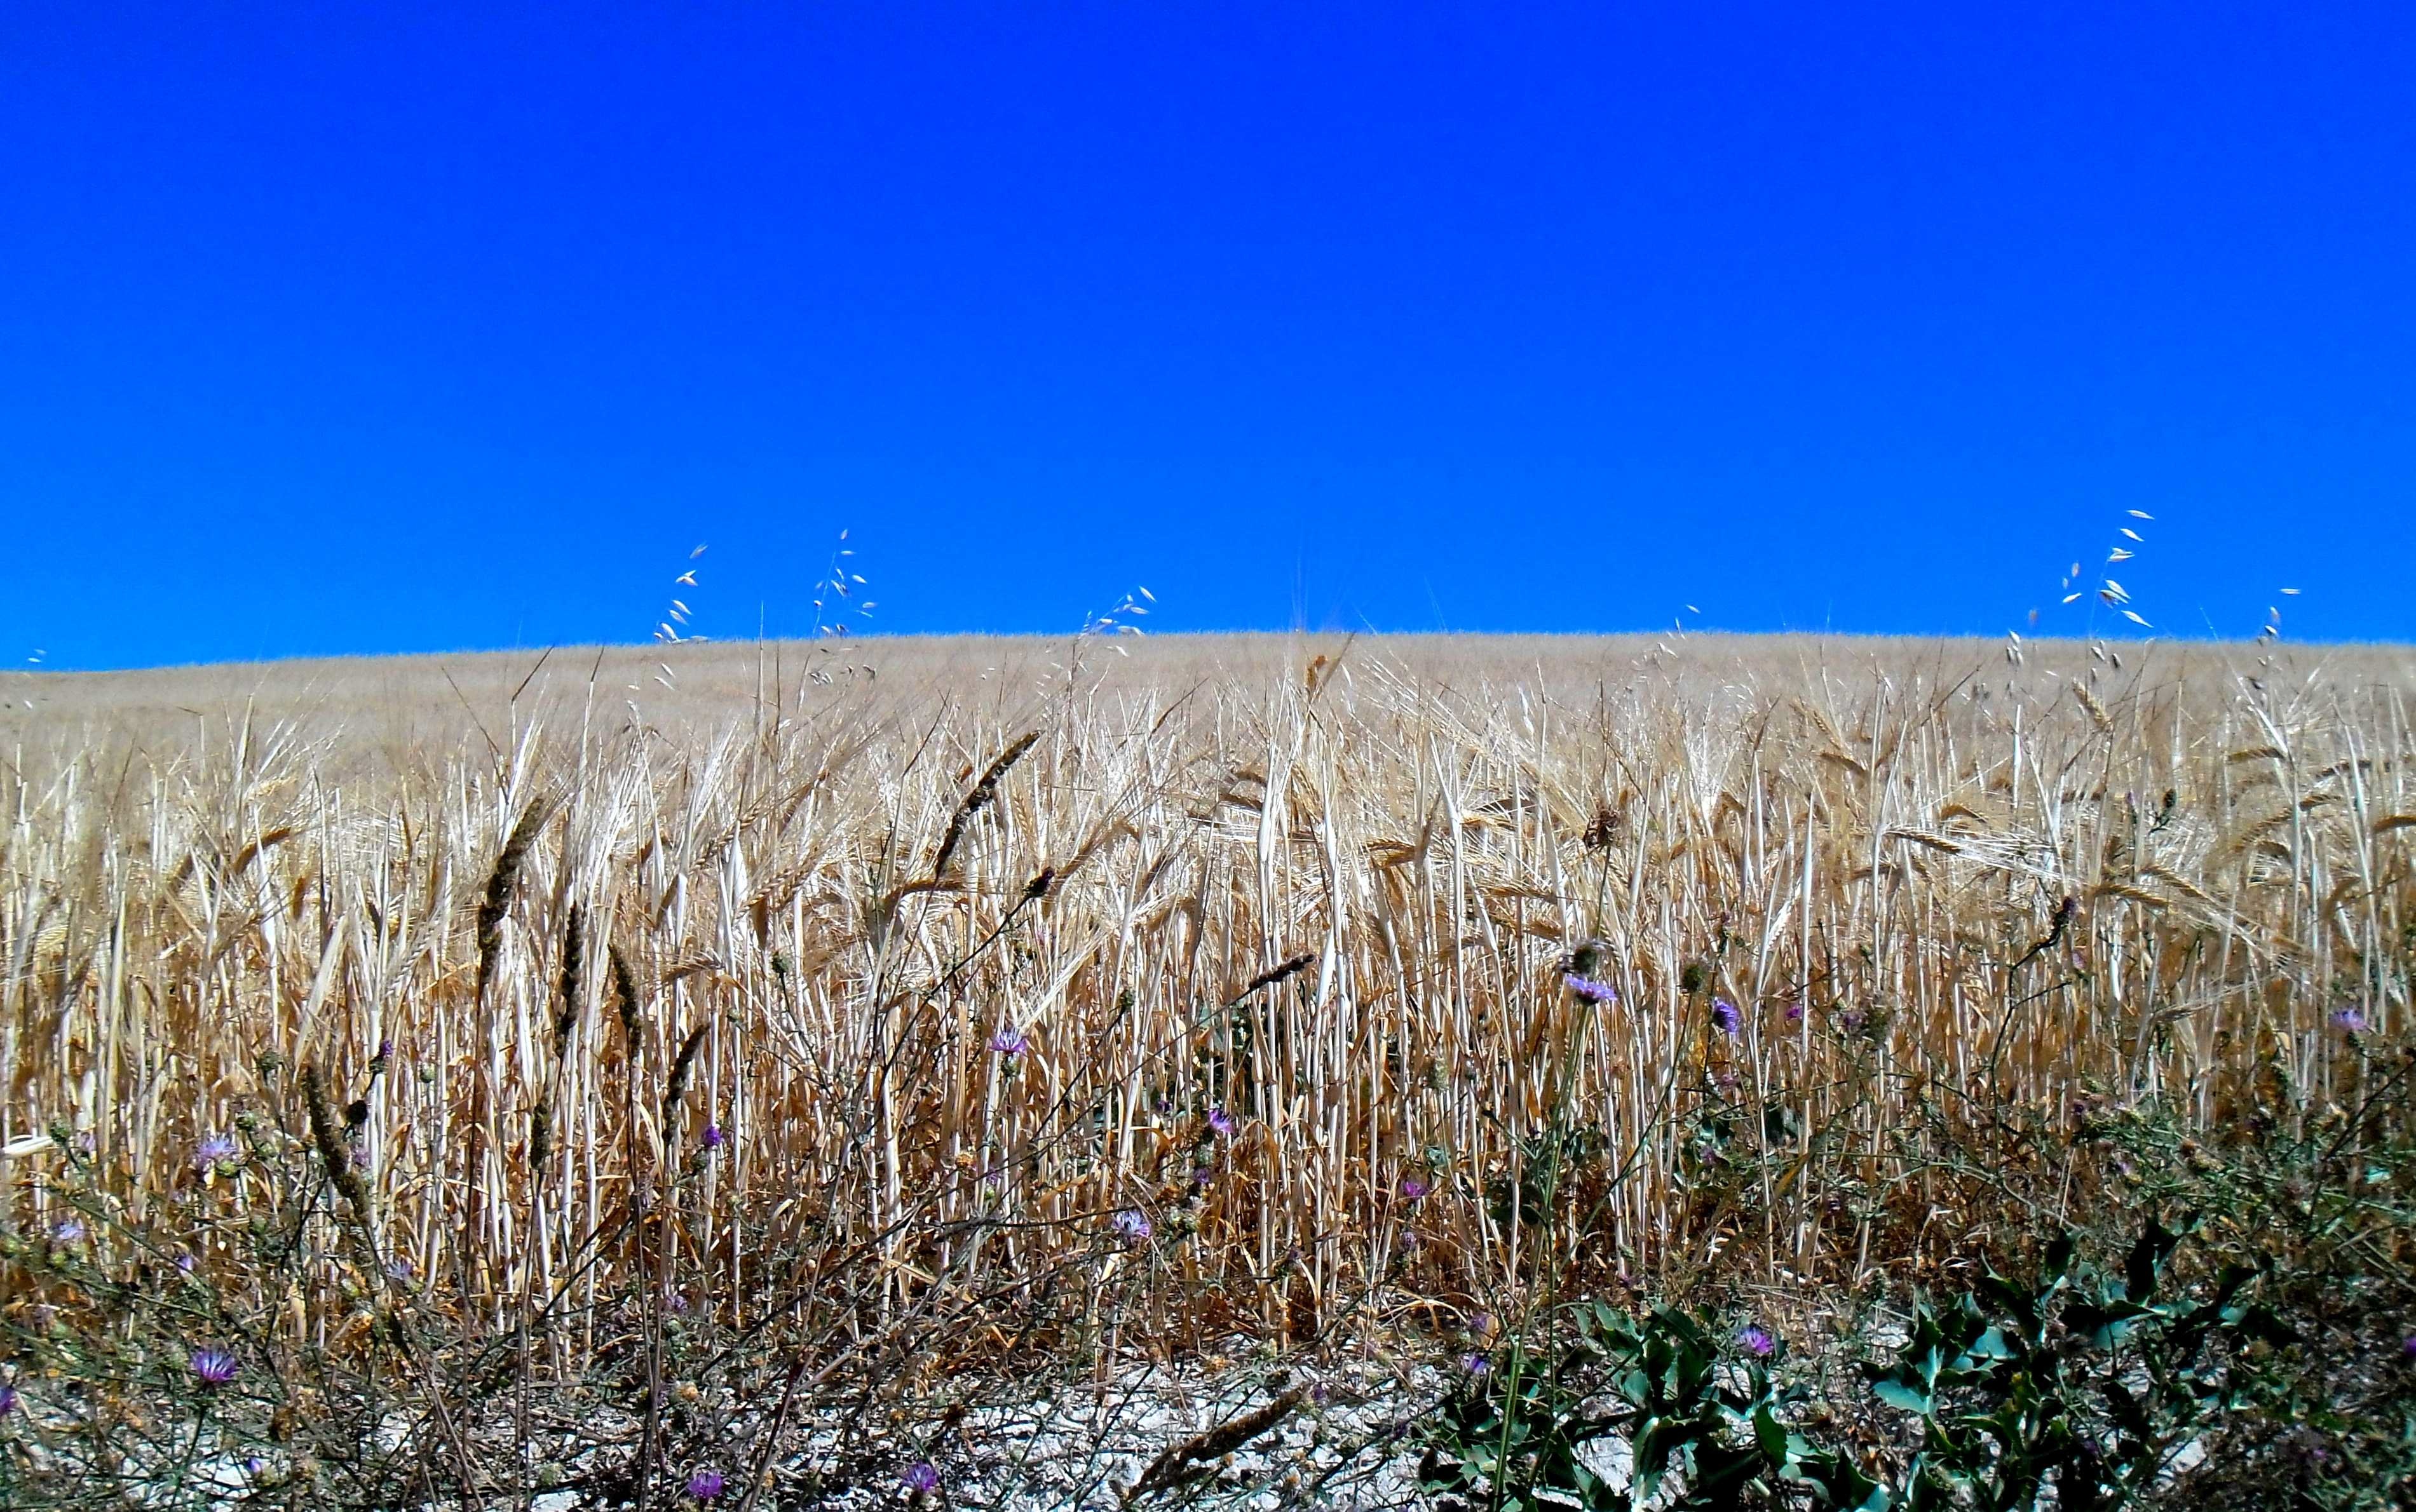
grass, plant, field, wheat, prairie, flower, food, crop, agriculture, grassland, habitat, ecosystem, steppe, flowering plant, natural environment, grass family, land plant, phragmites